Monserrat, Buenos Aires

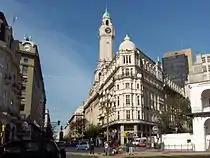
Buenos Aires City Legislature. The Monserrat area houses much of the city's (and Argentina's) governmental structure.

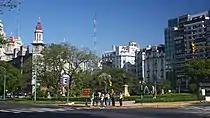
Mariano Moreno Plaza, near Congress

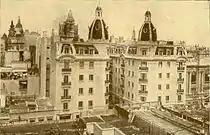
Pasaje La Rural (Rodolfo Rivarola)

Avenida de Mayo runs through the Monserrat district, connecting Plaza de Mayo and the Plaza de los Dos Congresos (Congressional Plaza).